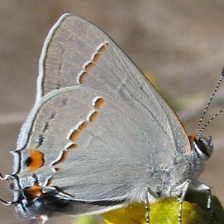
Species: GREY HAIRSTREAK
Butterfly family (ImageNet category): lycaenid_butterfly